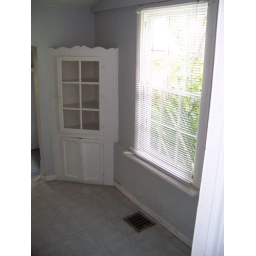
Corner cabinet and window in Dining Room